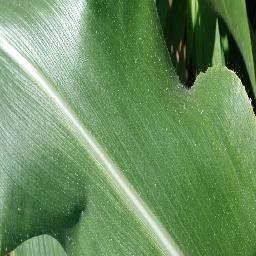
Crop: corn
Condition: (maize)_healthy